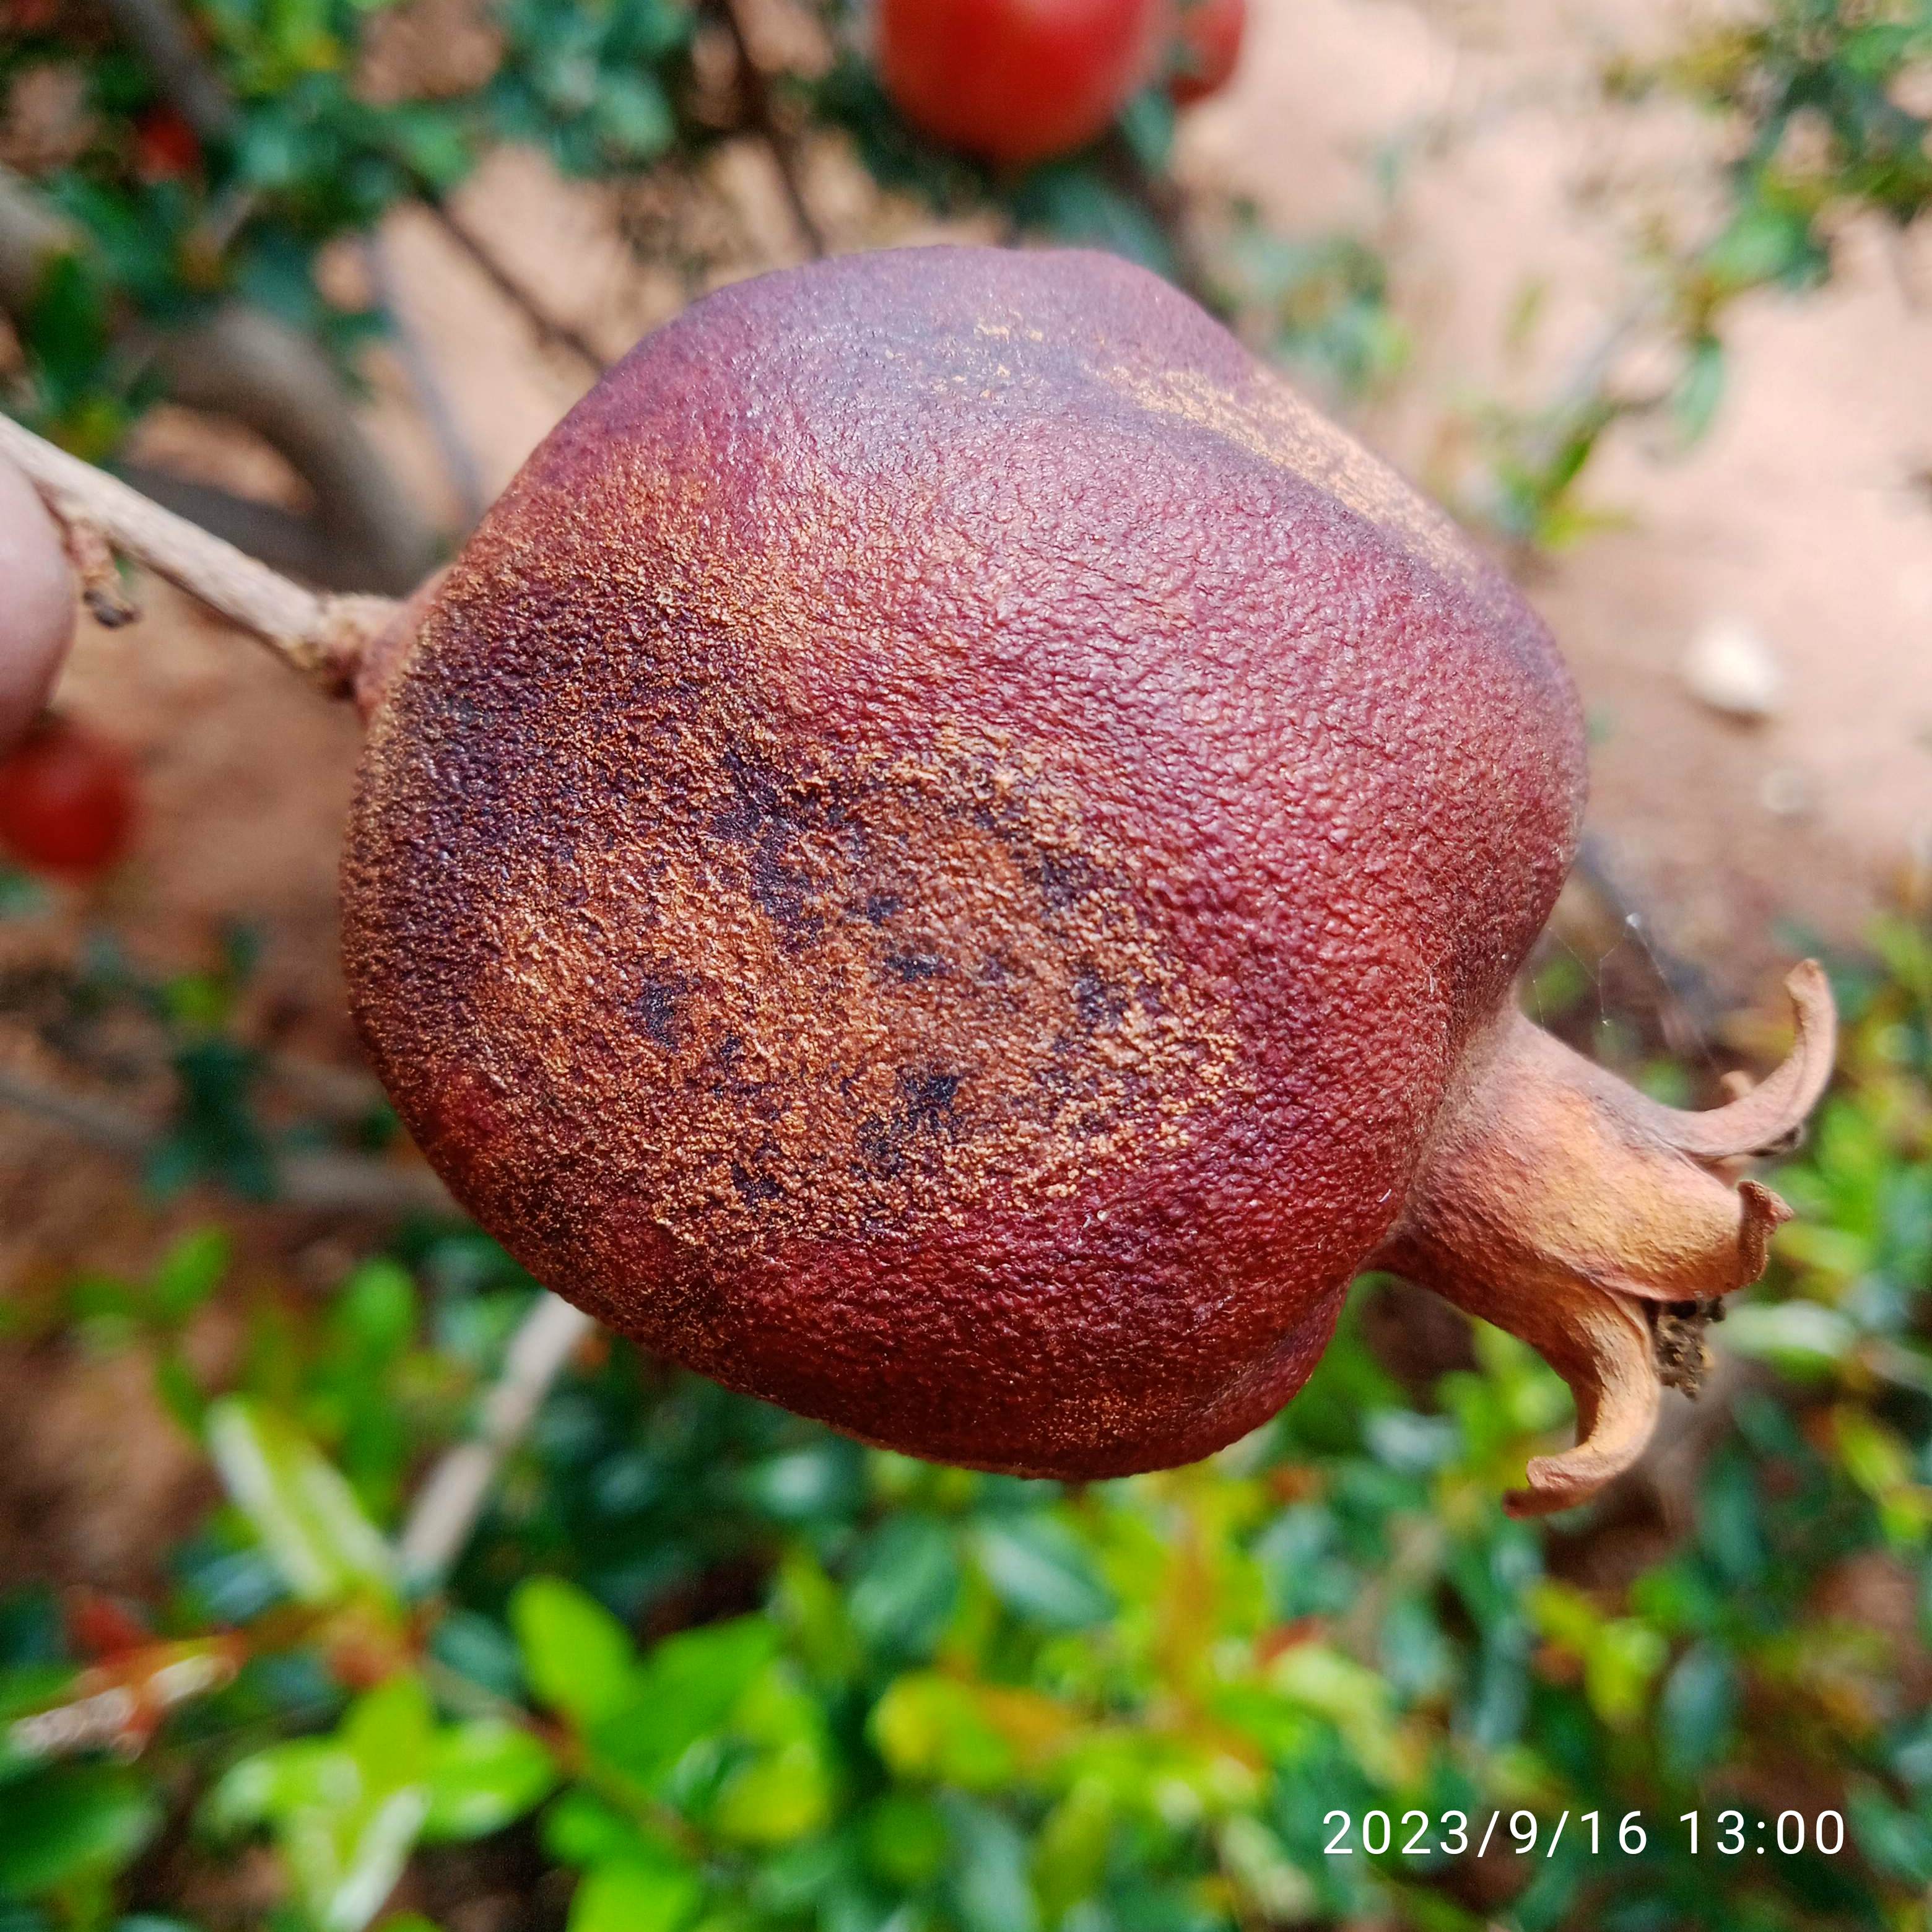
Label: Alternaria